Christmas tree

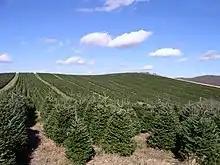
A large scale Christmas tree farm in the United States

President Benjamin Harrison and his wife Caroline put up the first White House Christmas tree in 1889.